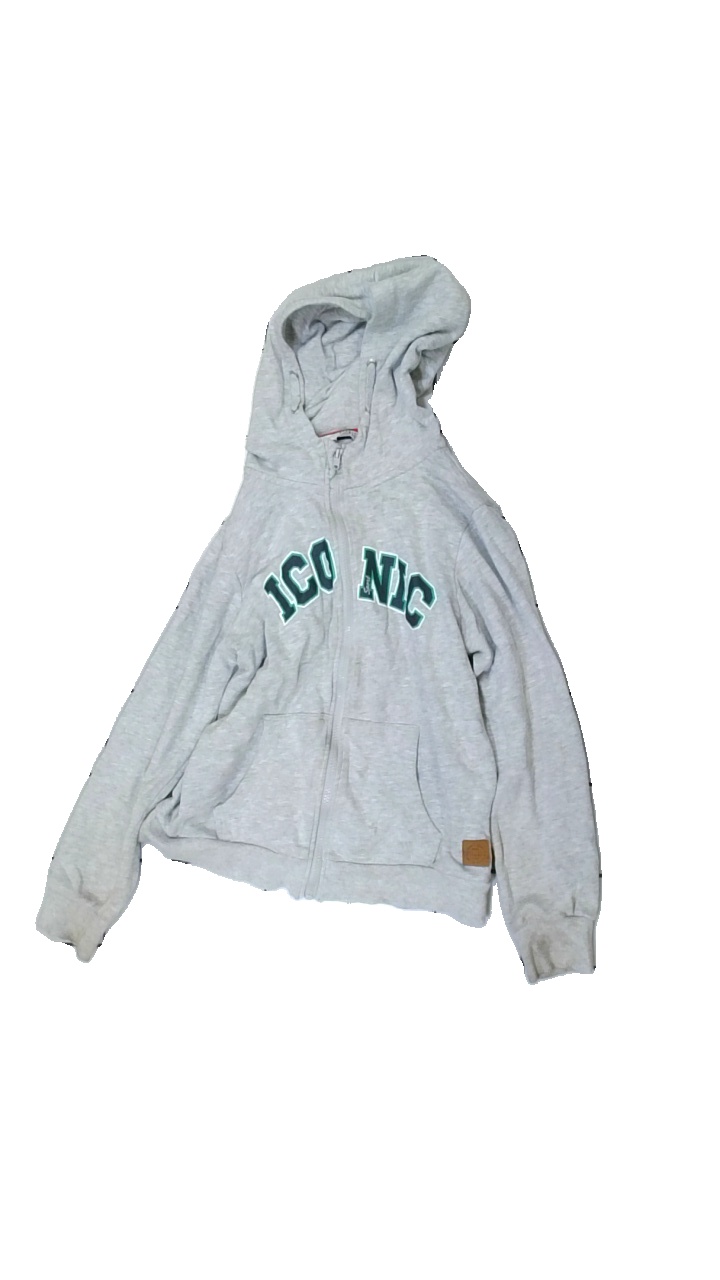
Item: Hoodie (Children)
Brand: Lager 157
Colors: Grey, Green, White
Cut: Regular
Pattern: Logo print
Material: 95% cotton, 5% viscose
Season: All
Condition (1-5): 2
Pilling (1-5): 2
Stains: Major
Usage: Export
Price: <50